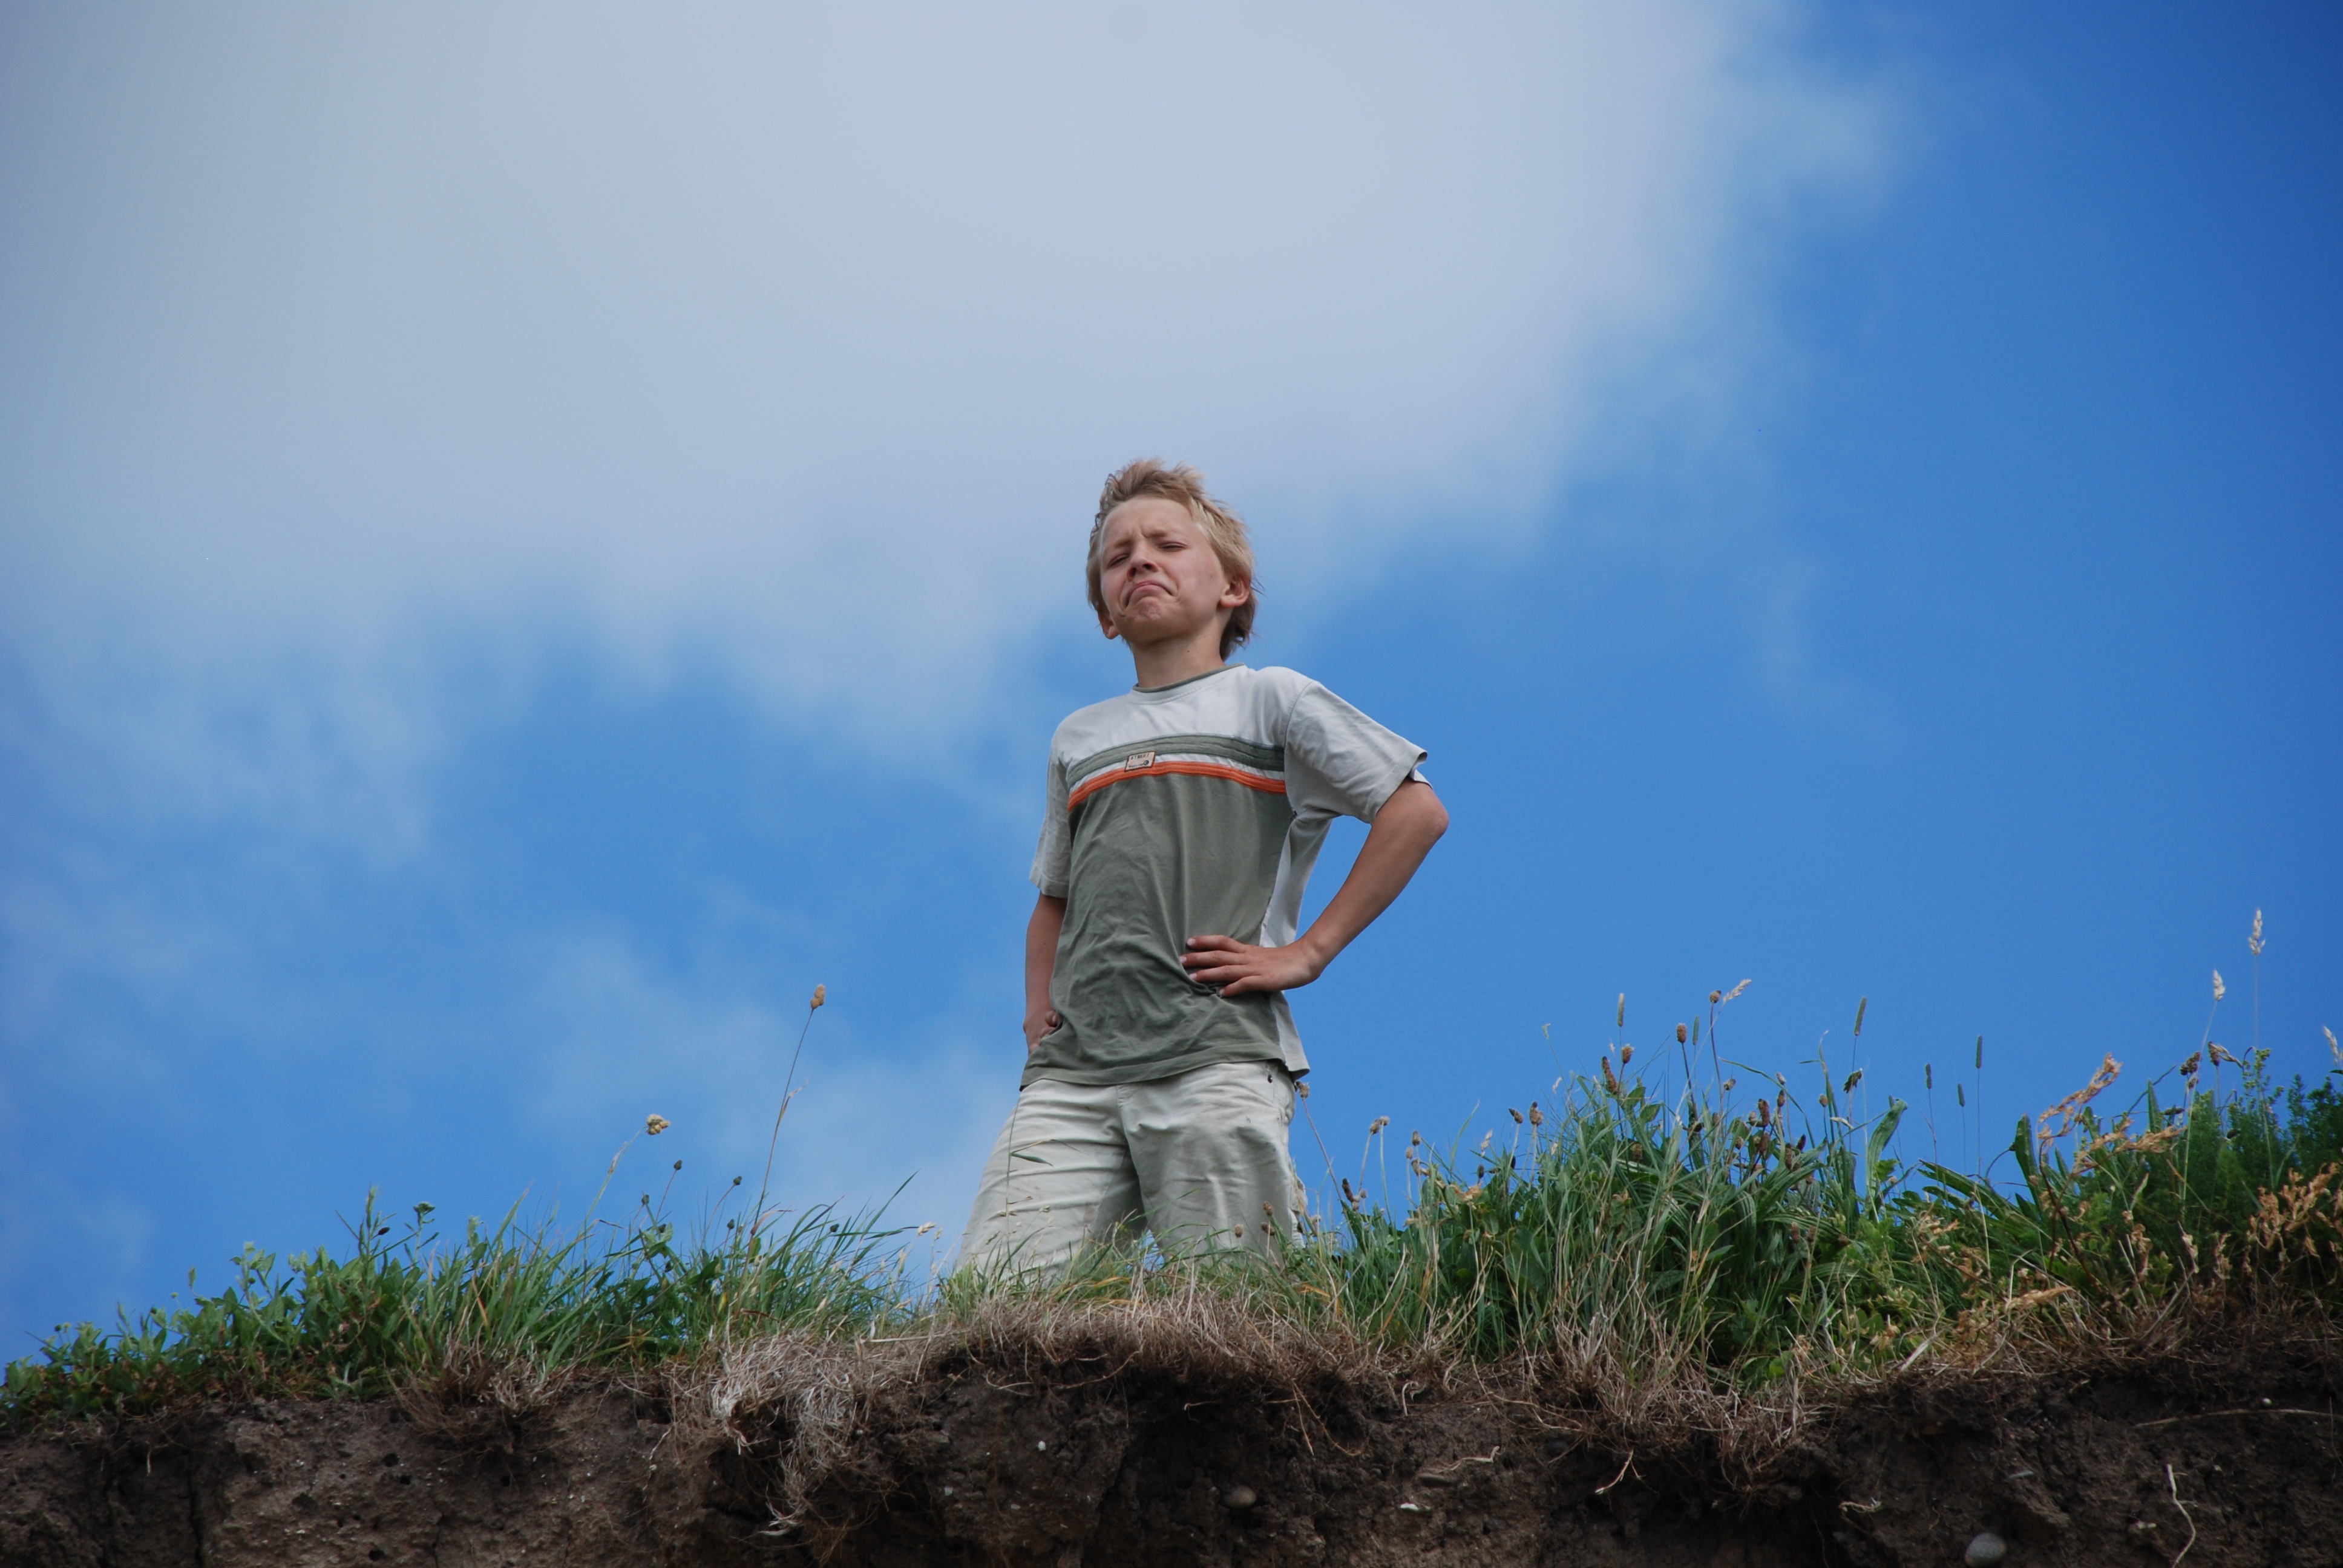
sea, nature, grass, outdoor, horizon, mountain, cloud, sky, field, sunlight, hill, boy, kid, wind, alone, vacation, child, blue, agriculture, cry, feelings, rural area